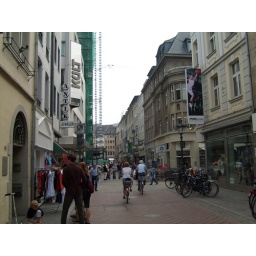
A street on which Beethoven's house in situated.